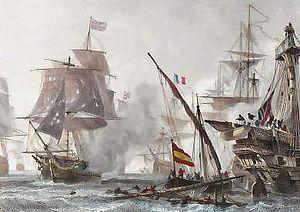
algesiras
Auguste-Jean-Maurice Préaux Locré est un officier français qui a participé à la plupart des combats napoléoniens sous le Consulat, l’Empire et les Cent-Jours, puis à la conquête de l’Algérie sous la Restauration.
La bataille d’Algésiras est un combat naval qui a lieu dans la baie de Gibraltar en juillet 1801. La bataille se déroule en deux parties distinctes, séparées de plusieurs jours, et se joue entre les forces alliées françaises et espagnoles contre les forces britanniques. Le port espagnol d’Algésiras et le port britannique de Gibraltar se font face l'un à l'autre de chaque côté de la baie de Gibraltar et ne sont séparés que de quelques kilomètres.
Pierre-Augustin Moncousu, né le 26 août 1756 à Bauné en Anjou, fils de Pierre Moncousu et Michèle Liçois, est mort au combat lors de la bataille d'Algésiras le 6 juillet 1801, est un officier de marine français.